Kwan Yin Chan Lin

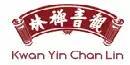
Kwan Yin Chan Lin

Kwan Yin Chan Lin Zen Meditation Centre (KYCL) is a Buddhist zen centre in Singapore and Malaysia. The organization was set up by Venerable Chi Boon (釋繼聞法師) in 1991. The present KYCL centres are located at Geylang, Singapore, KYCL International Zen Centre at Pengerang, Desaru and Fu Hui Yuan at Muar (inaugurated in 2018) in Johor, Malaysia.